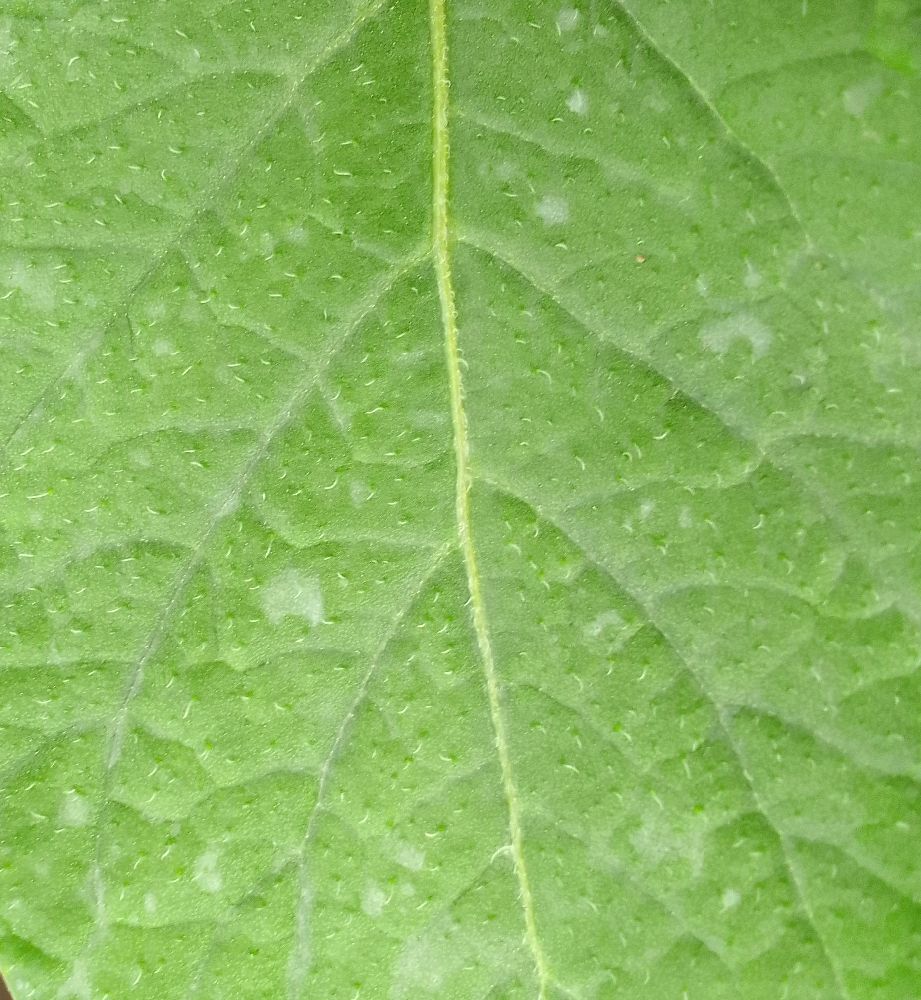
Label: Healthy